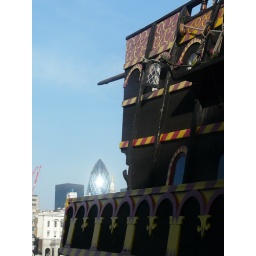
Or looks like it... just a random wooden boat that it moored in front of a pub